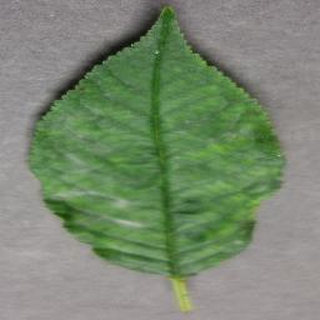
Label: cherry_powdery_mildew